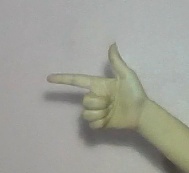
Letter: yaa